Oregon Caves National Monument and Preserve

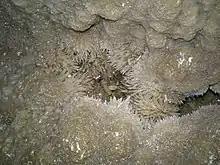
A cluster of needle-shaped rock crystals on a cave wall

Marble has a more coarse-grained texture than limestone, but both are made of calcite. Caves often develop when slightly acidic groundwater dissolves calcite along natural fractures in the rock. A reversal of the dissolving process can create flowstone and dripstone such as stalactites, which hang from cave ceilings like icicles, and stalagmites, cone-shaped masses that form on cave floors, usually directly below stalactites. These structures form when acidic groundwater with a high concentration of dissolved calcite drips slowly from the ceiling of an air-filled cave, becomes less acidic, and leaves some of its calcite behind as a solid precipitate. Oregon Caves includes a variety of cave formations created through precipitation of calcite. Although many of the speleothems in the public sections of the cave have been broken, discolored by human skin oils, or otherwise damaged, the narrow twisting passages of the "show cave" have been largely preserved.